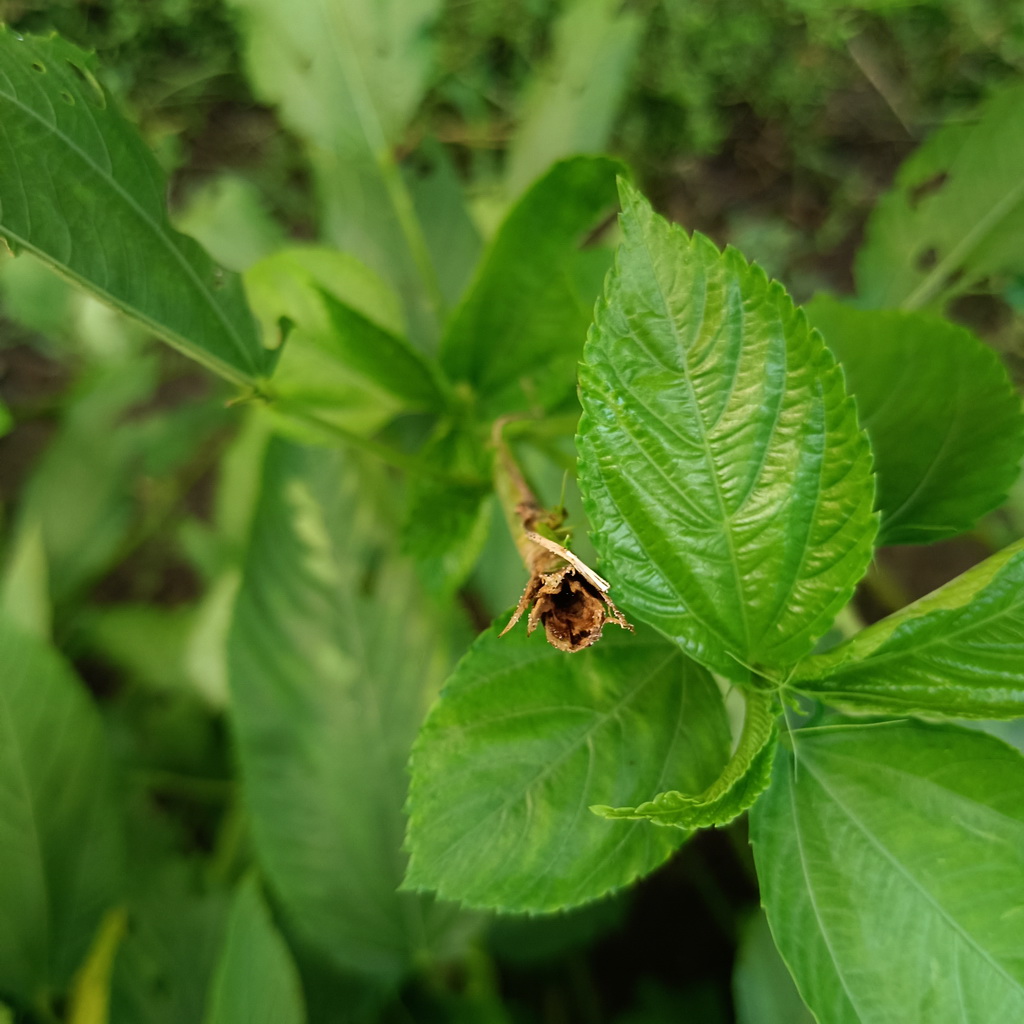
Label: Stem Soft Rot